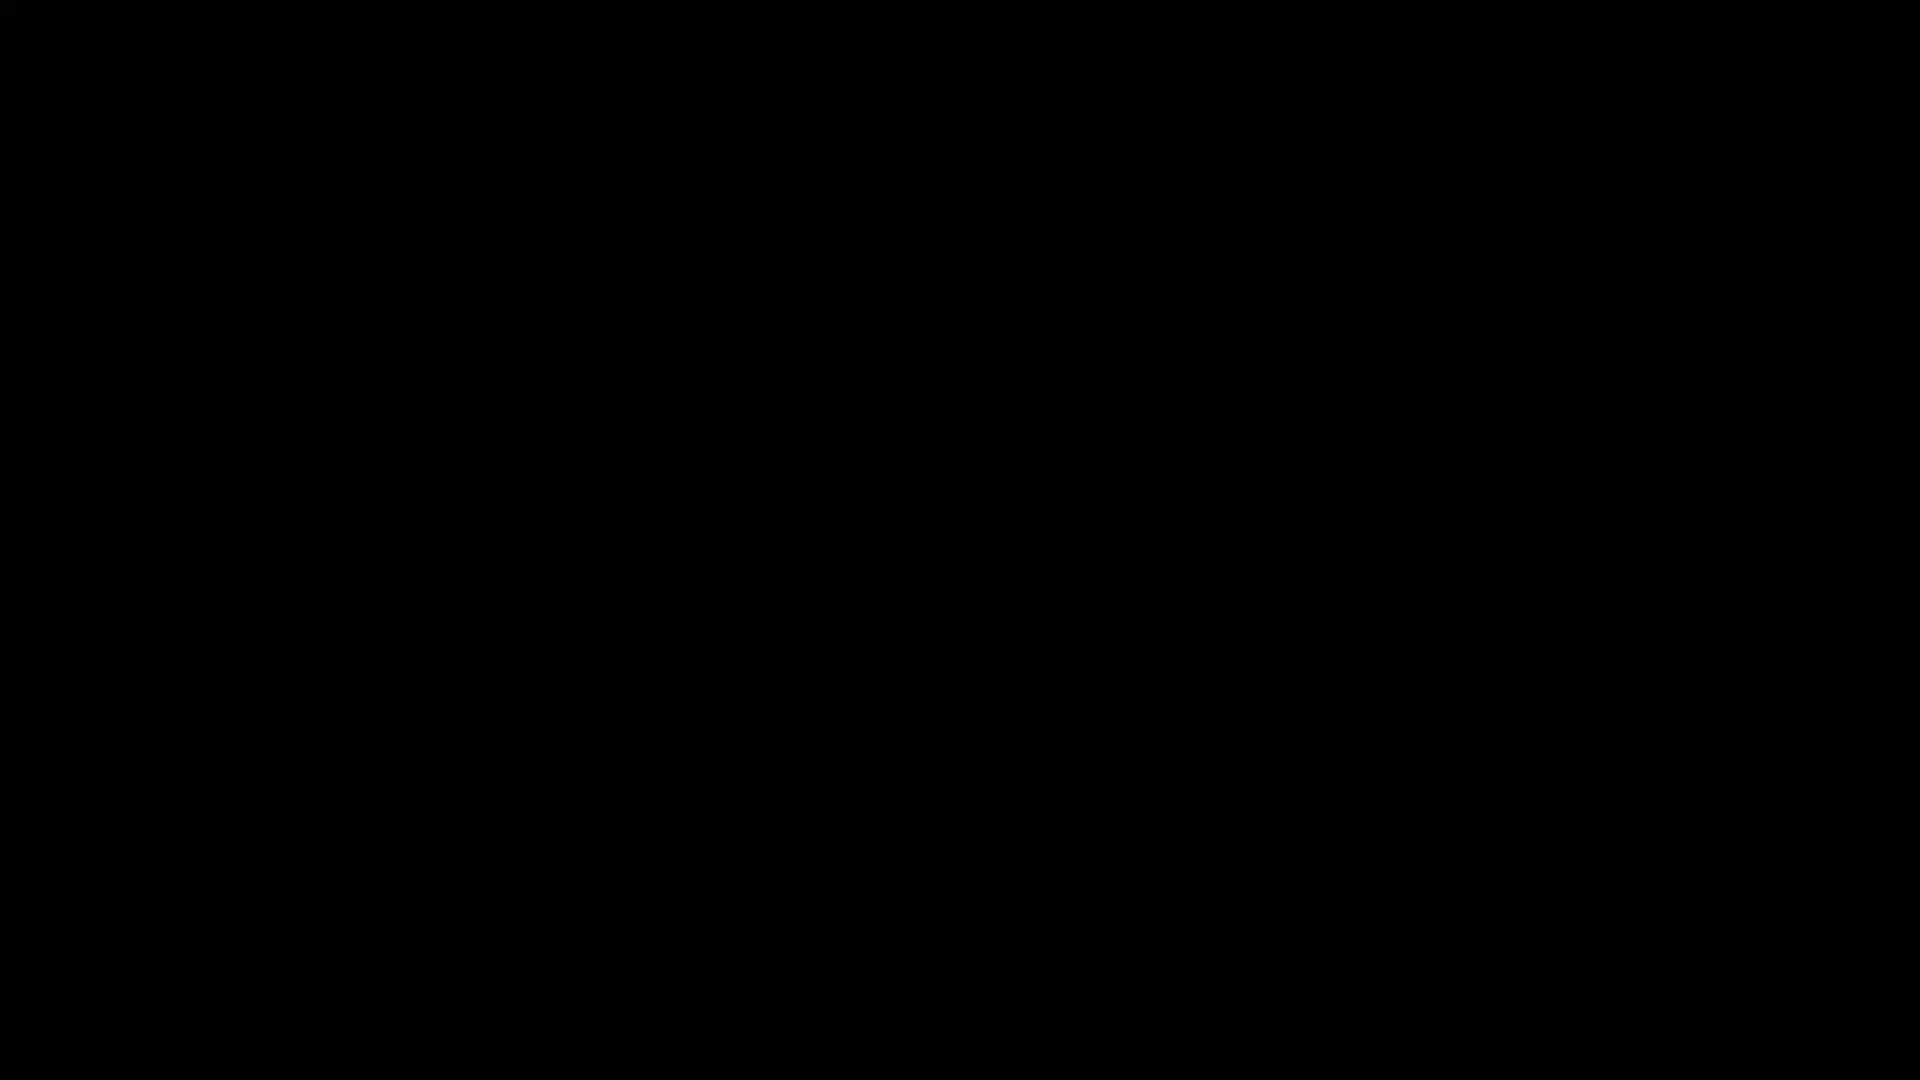
plane, aircraft, line, lens flare, font, north, video, american, finland, helsinki, airshow, harvard, screenshot, texan, t6, sk16